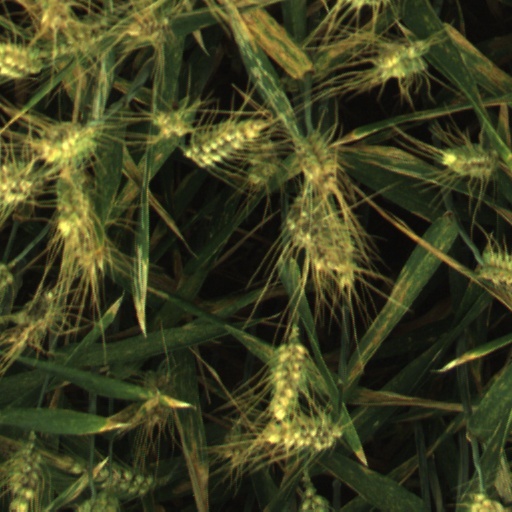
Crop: wheat